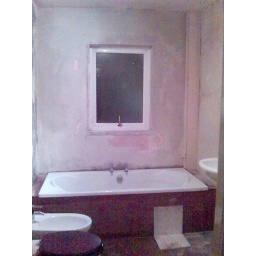
The first floor tile in the bathroom